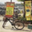
Label: bicycle